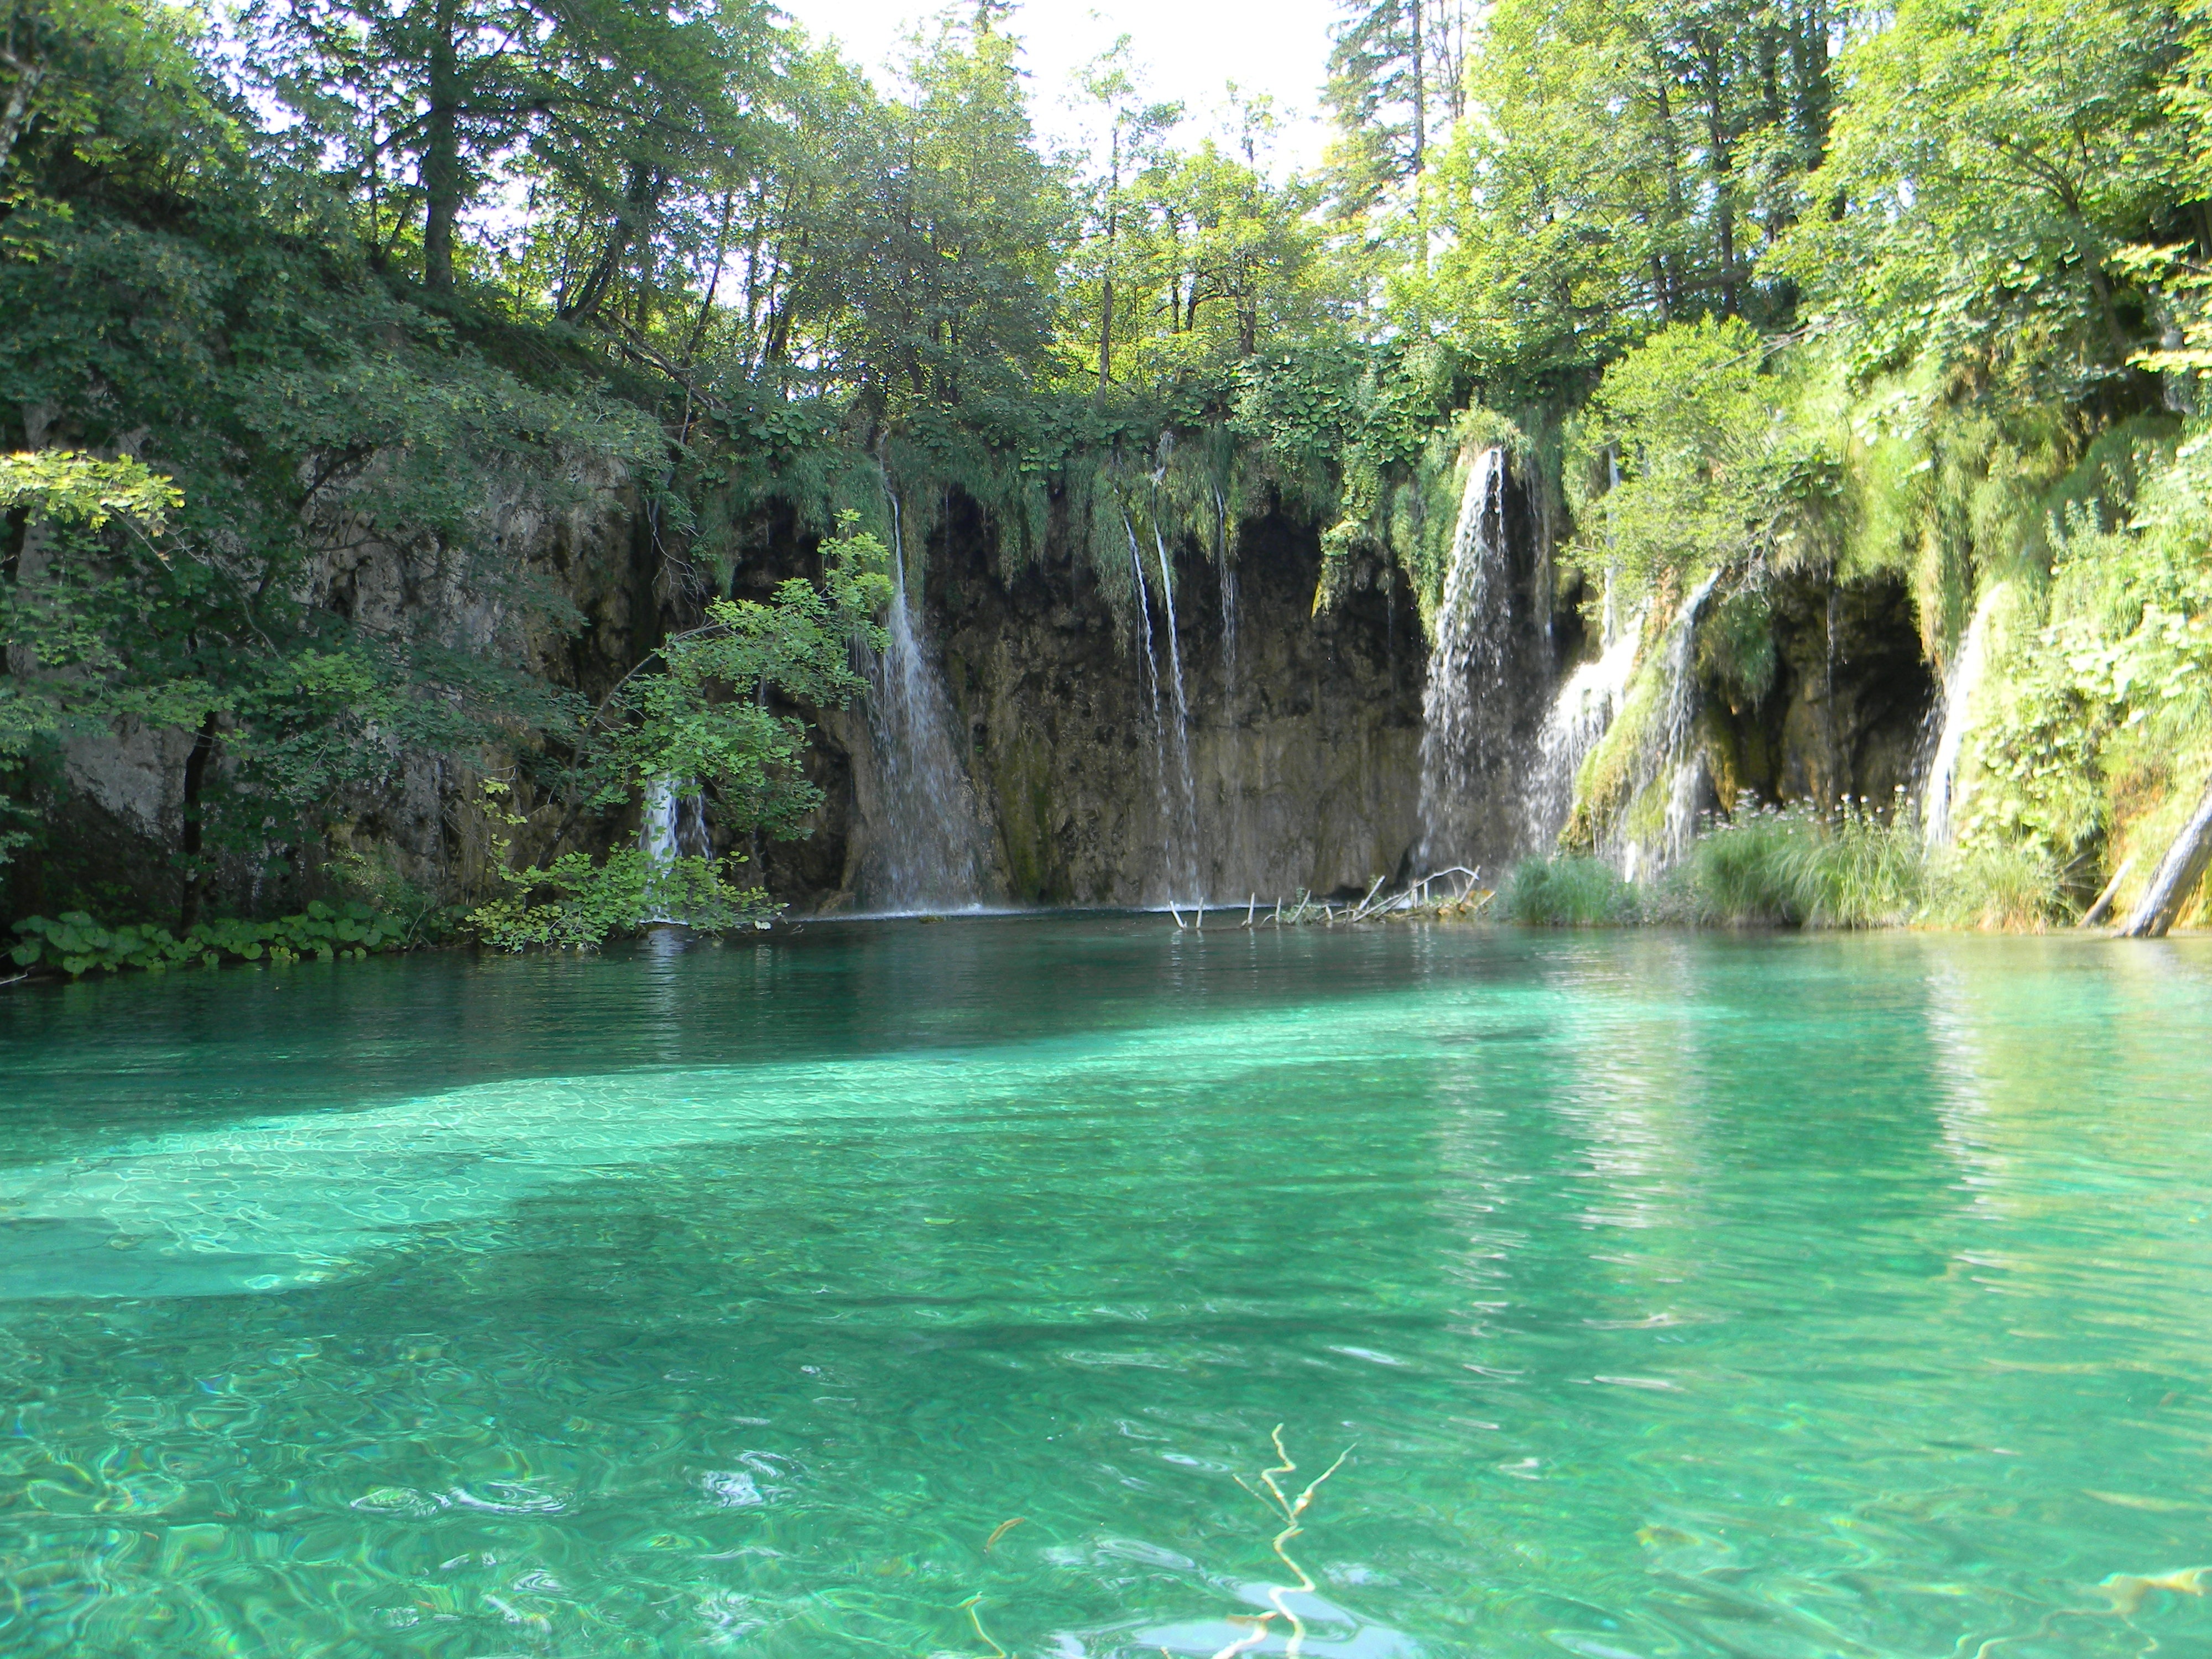
waterfall, lake, jungle, lagoon, body of water, croatia, rainforest, water feature, watercourse, nature reserve, pflitvice